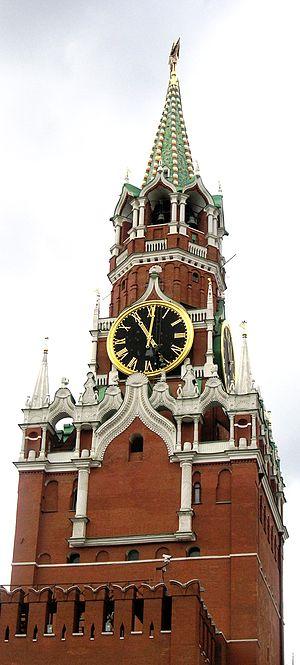
Cordiste ou travailleur d'accès difficile sont des appellations françaises pour designer un travailleur qualifié qui utilise des cordes pour réaliser des travaux en hauteur, d'accès difficile et sans utiliser d'échafaudage ni d'autre moyen d'élévation.